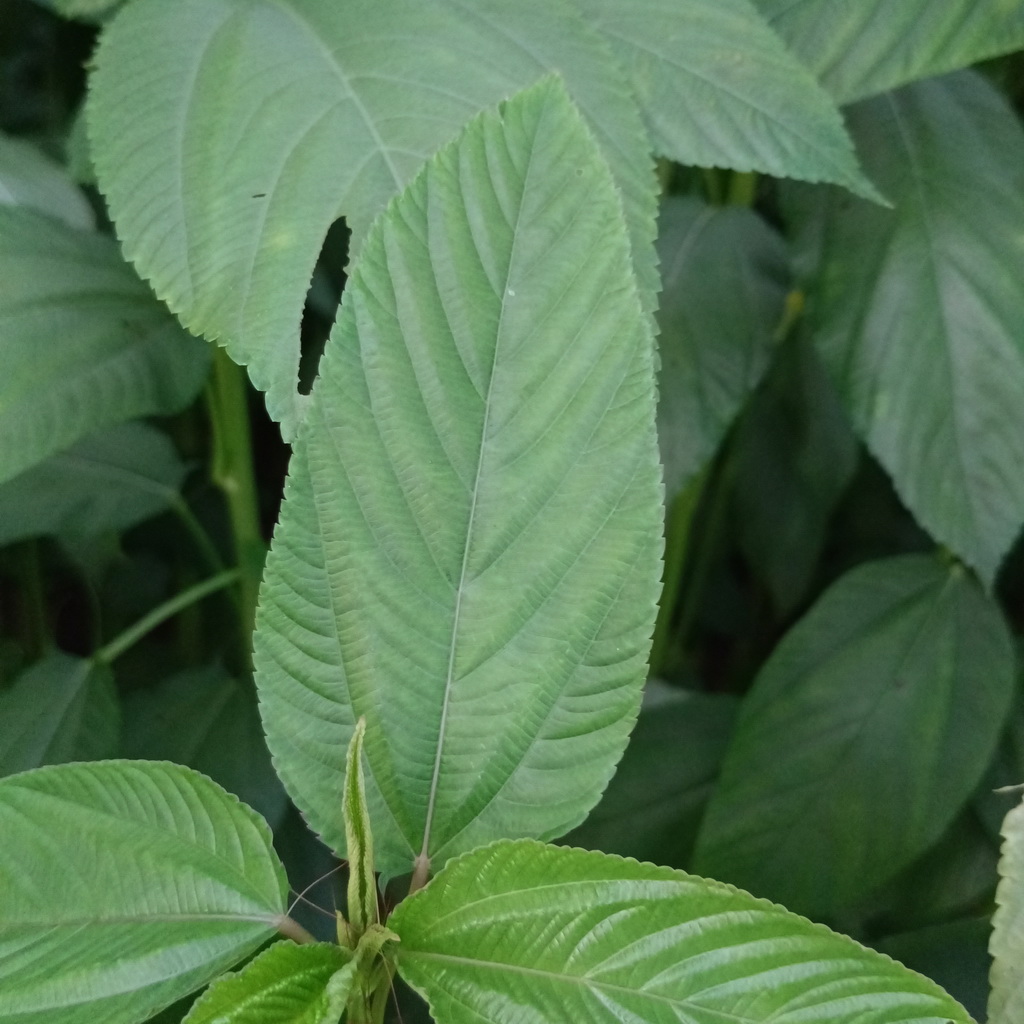
Label: Fresh